Answer in natural language. Consider the 3D positions of the objects in the scene and not just the 2D positions in the image. Is the centerpoint of  blue framed coastal marine wall decor (highlighted by a red box) at a higher height than framed landscape painting with airship (highlighted by a blue box)? Choose between the following options: yes or no
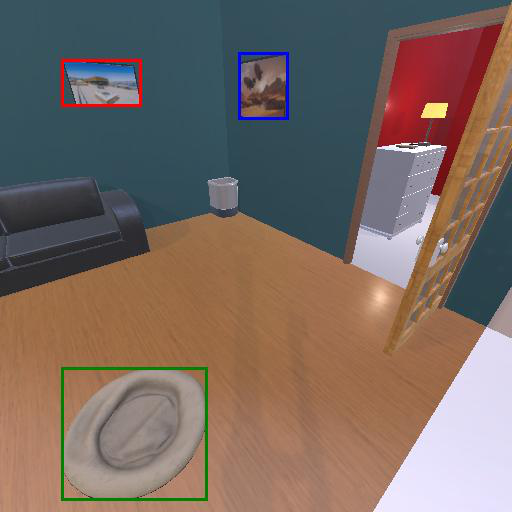
<answer>yes</answer>